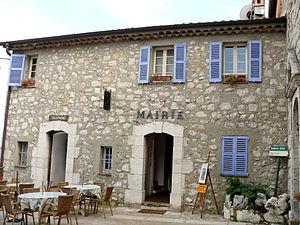
Gourdon (Alpes-Maritimes) - Mairie
Gourdon est une commune française située dans le département des Alpes-Maritimes en région Provence-Alpes-Côte d'Azur. Ses habitants sont appelés les Gourdonnais. Il fait partie de l’association Les Plus Beaux Villages de France.